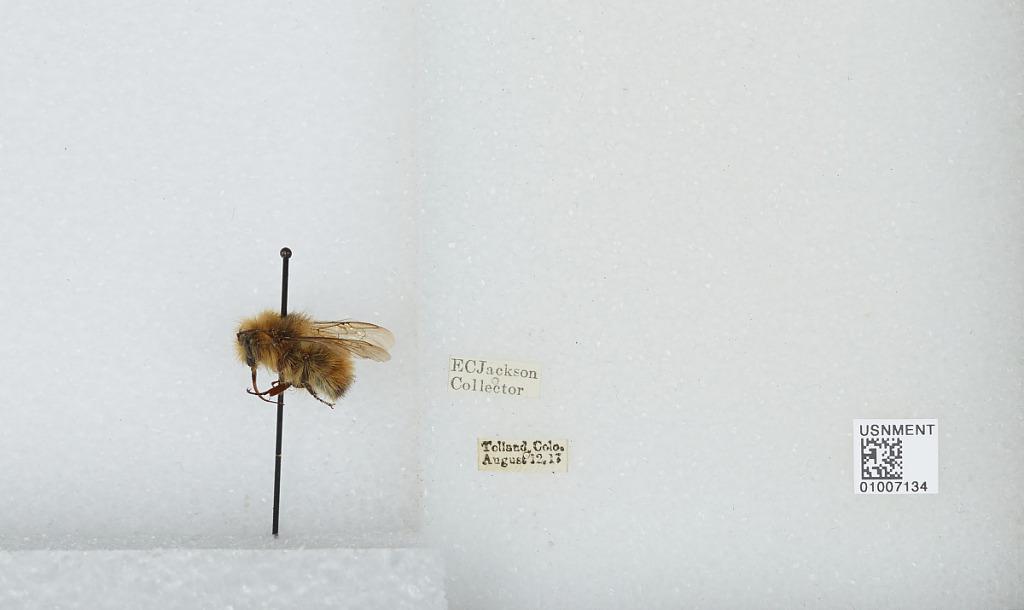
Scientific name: Bombus (Pyrobombus) centralis Cresson
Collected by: E. Jackson
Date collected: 1917-8-12
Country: United States
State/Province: Colorado
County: Gilpin
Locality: Tolland
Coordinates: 39.905, -105.589